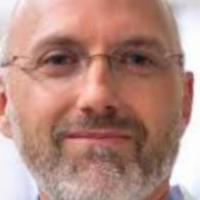
Age group: age 41-55